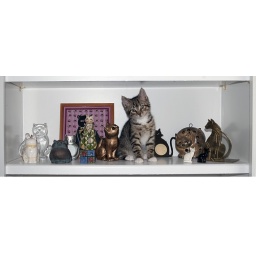
Lefty as a baby sitting on the shelf in my library.